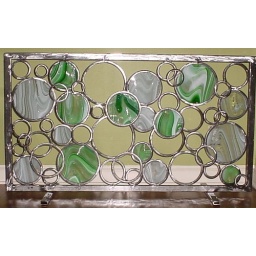
Steel with glass and clear finish. Fabricated by Ann Payne and Rhonda Rubbein.